Drug house

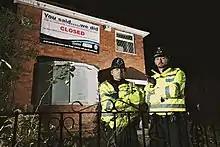
Crack house closure by West Midlands Police in the United Kingdom

A drug house is a residence used in the illegal drug trade. Drug houses shelter drug users and provide a place for drug dealers to supply them. Drug houses can also be used as laboratories to synthesize (cook) drugs, or cache ingredients and product.